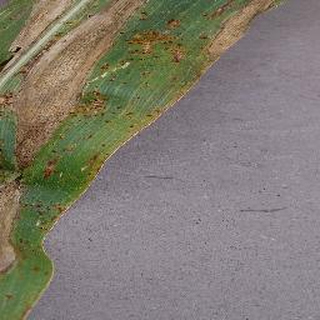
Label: corn_northern_leaf_blight